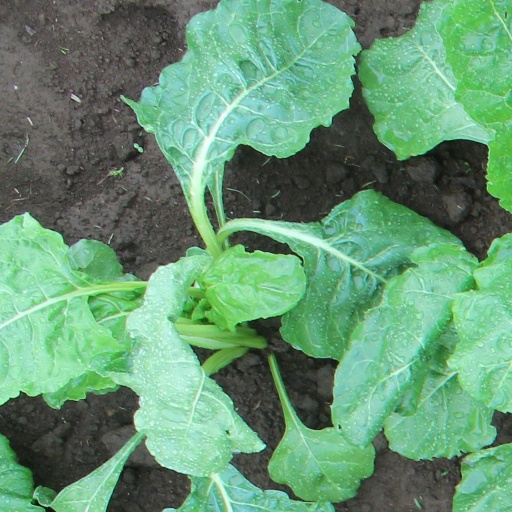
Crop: sugar beet